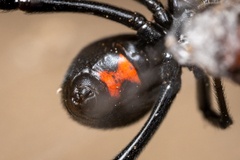
Species: Lactrodectus_hesperus